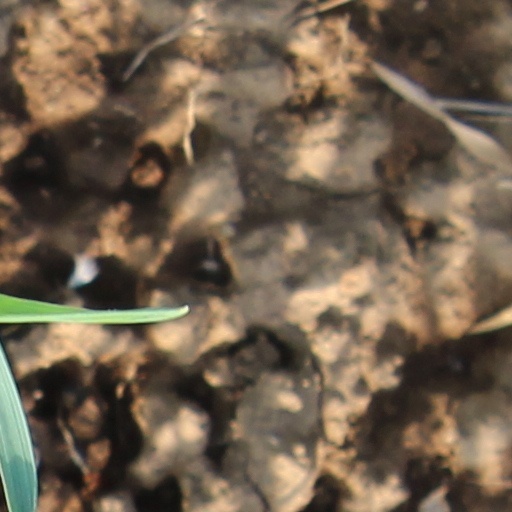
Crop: wheat